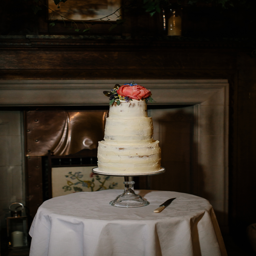
garment for a multicultural wedding